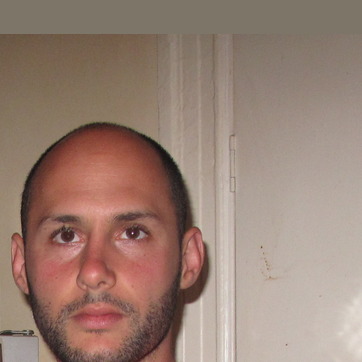
Material: hair